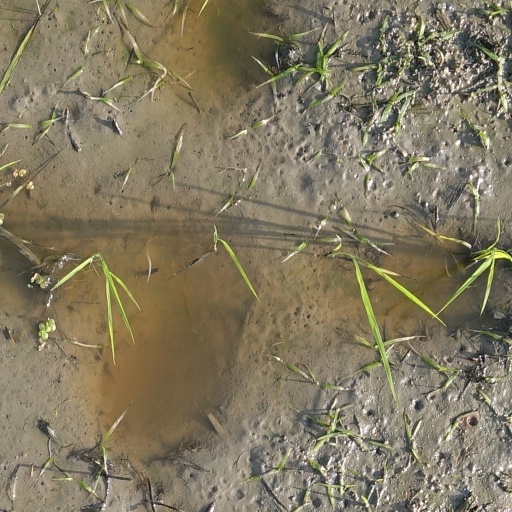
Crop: rice